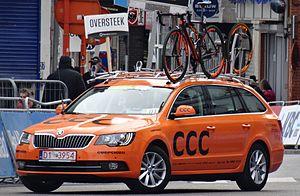
Reportage réalisé le samedi 28 février à l'occasion du départ et de l'arrivée du Circuit Het Nieuwsblad 2015 à Gand, Belgique.
La saison 2015 de l'équipe cycliste CCC Sprandi Polkowice est la seizième de cette équipe.